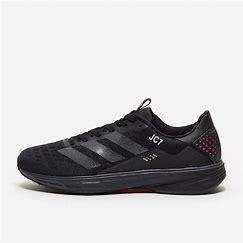
Brand: Adidas
Model: SL20